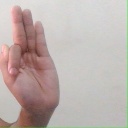
अक्षर: फ